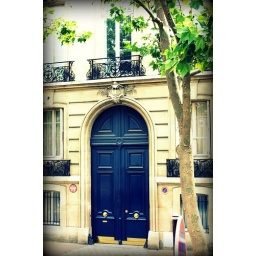
blue door in Paris